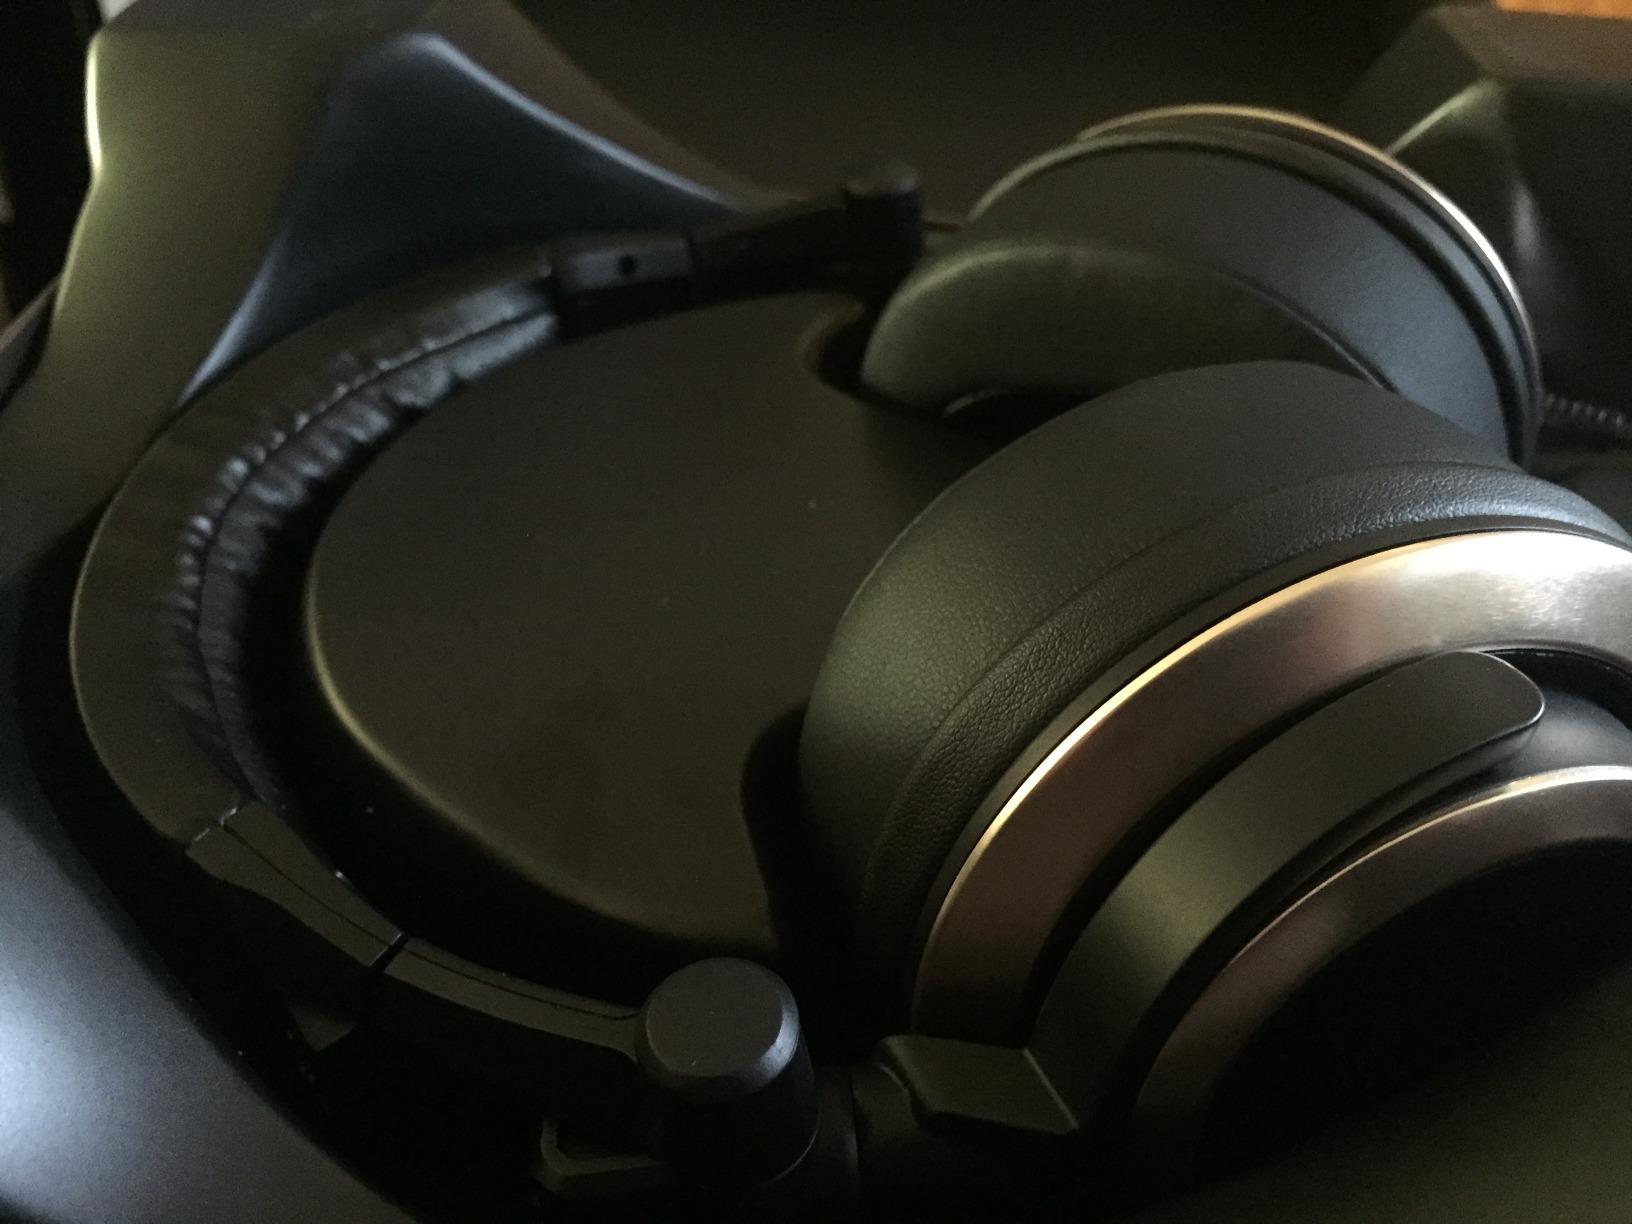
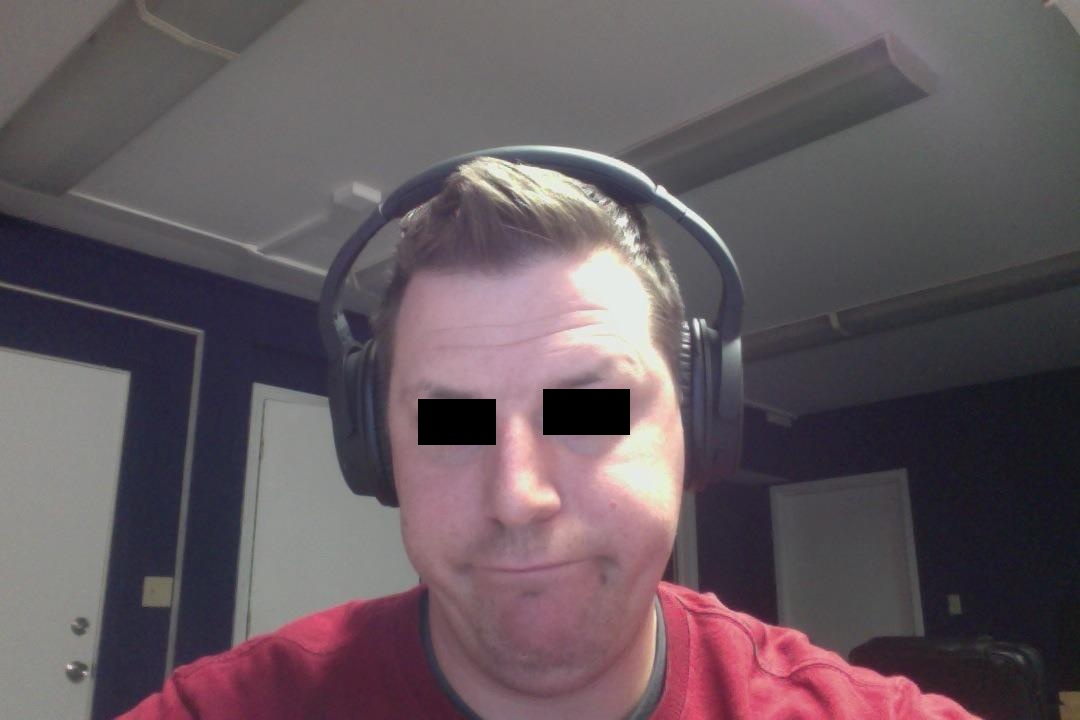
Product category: headphones
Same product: no